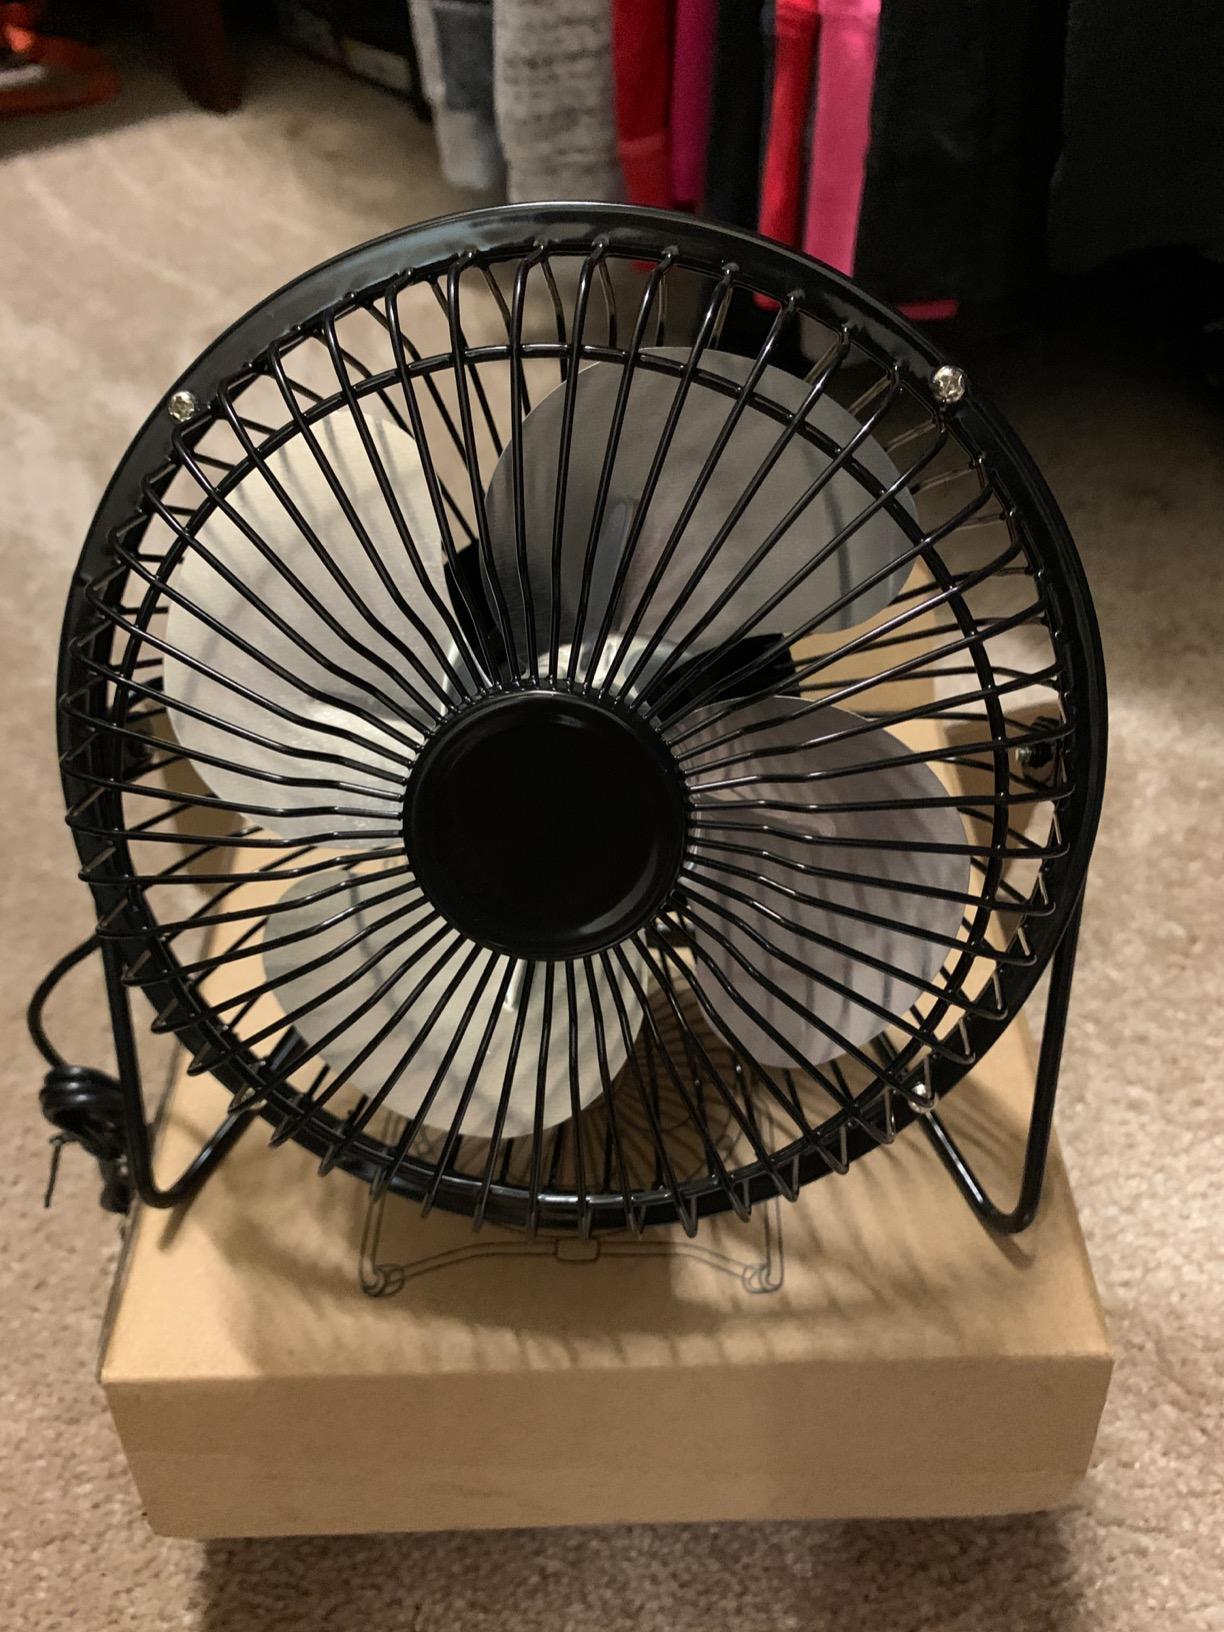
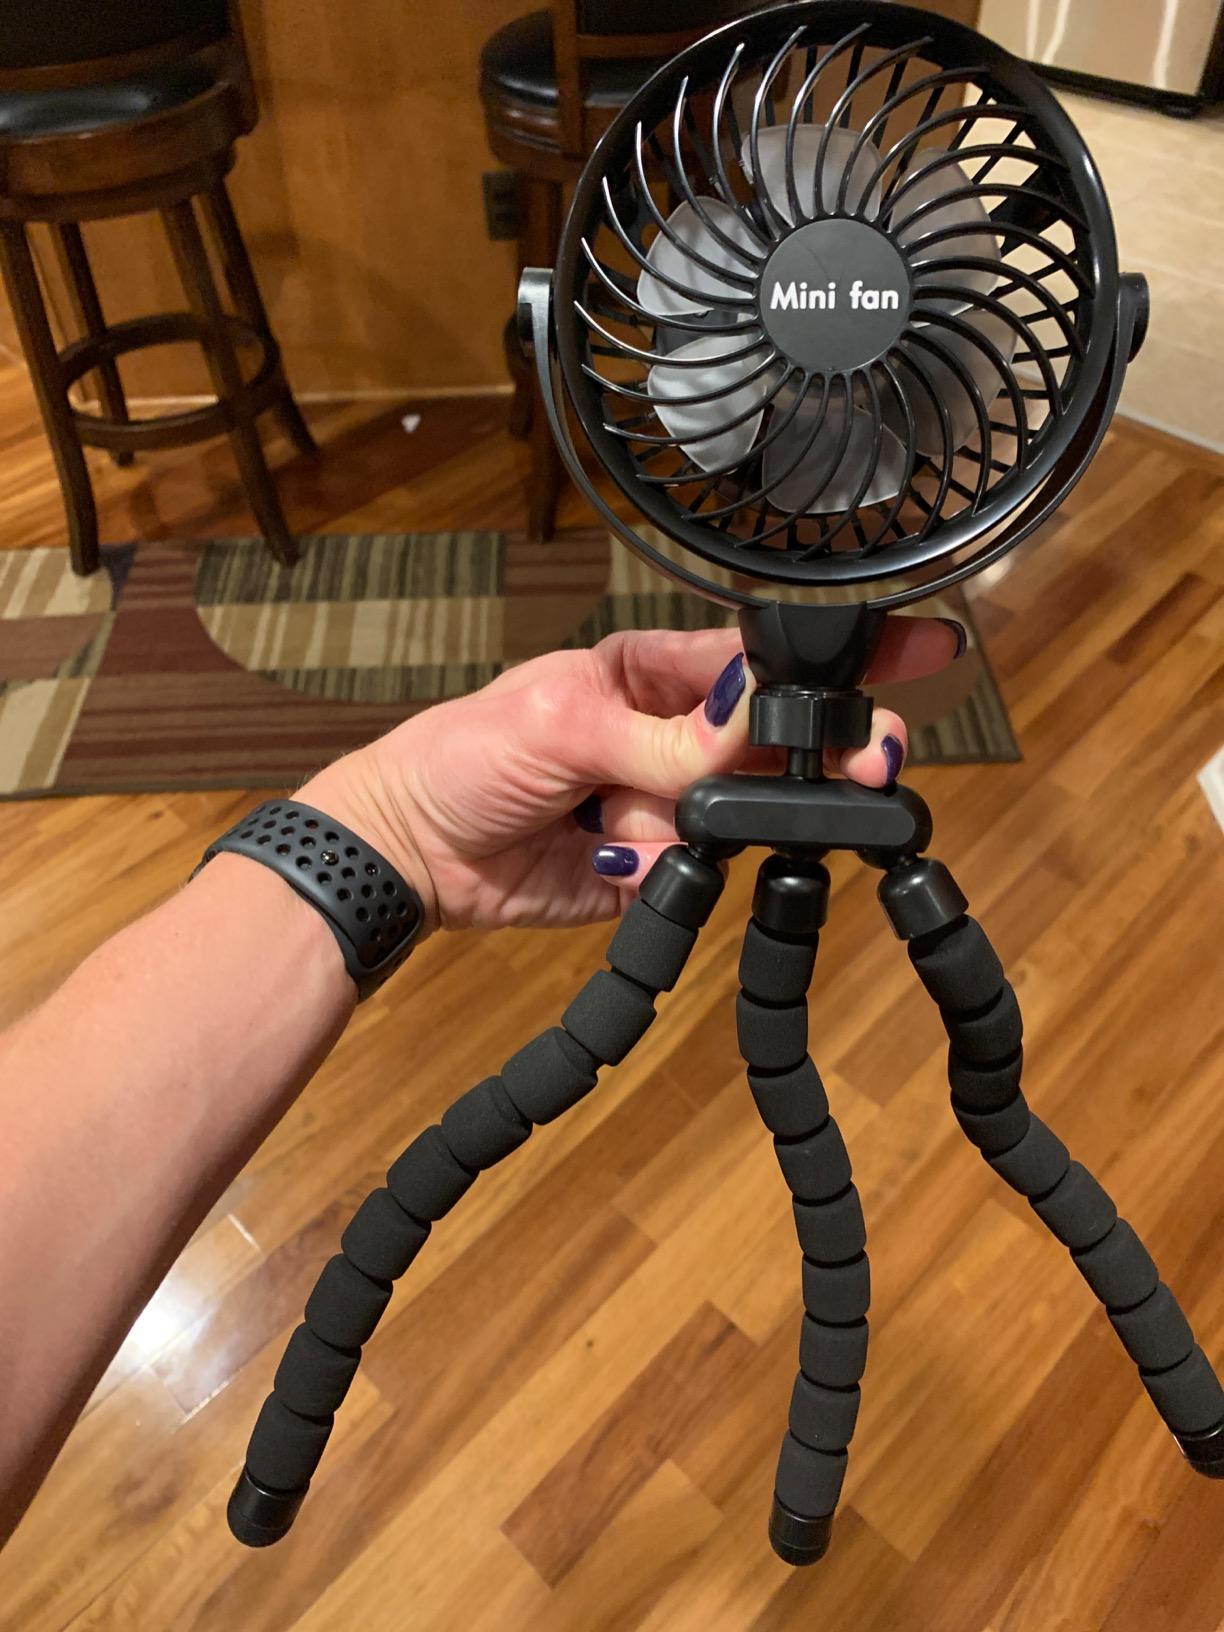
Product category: fan
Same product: no